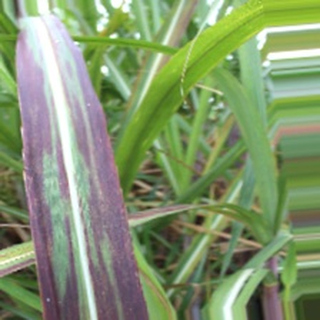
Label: sugarcane_bacterial_blight